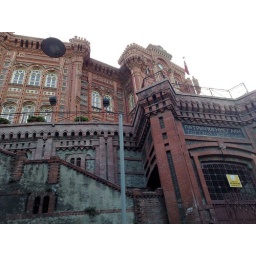
walking through the old city of Istanbul - near Balat. an Armenian boys school on top of the hill20/04/2008, Istanbul, Turkey